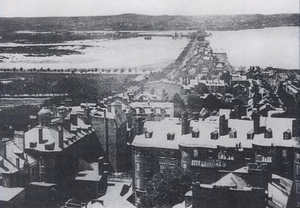
Back Bay est un quartier de Boston, dans le Massachusetts aux États-Unis, renommé pour ses rangées de maisons de pierre brune victoriennes. Il est considéré comme l'un des exemples les mieux conservés de l'aménagement urbain du XIXᵉ siècle aux États-Unis, ainsi que de nombreux bâtiments individuels ayant un intérêt architectural et culturel important comme la Bibliothèque publique de Boston. C'est aussi une destination commerciale de Boston et s'y trouve aussi certains des plus hauts immeubles de bureaux de Boston, tel le Hynes Convention Center, et de nombreux grands hôtels.